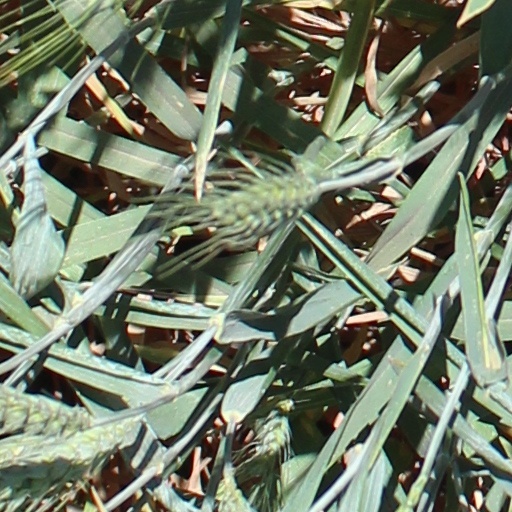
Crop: wheat